Murder of Dora Bloch

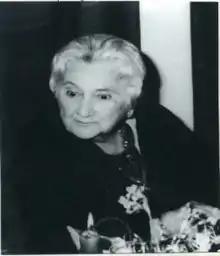
Bloch in 1971

Dora Bloch (October 1902July 1976) was an Israeli hostage on Air France Flight 139 on 26 June 1976. Taking off from Tel Aviv, Israel, and destined for Paris, France, the plane soon landed in Athens, Greece, for a scheduled stopover and was subsequently hijacked by two Palestinians from the Popular Front for the Liberation of Palestine and two Germans from the Revolutionary Cells, who rerouted to Benghazi, Libya, and then to Entebbe, Uganda, where they received support from Ugandan president Idi Amin. Bloch, who had become ill during the flight, was taken to a hospital in Kampala and was therefore not among the 102 hostages who were rescued when Israel executed Operation Thunderbolt aka 'Operation Yonatan' on 4 July 1976.